Delilah

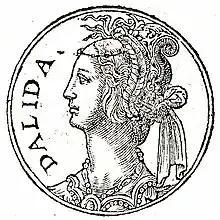
Delilah from the

Delilah was a woman of Sorek. She is the only woman in Samson's story who is named. The Bible says that Samson loved her but not that she loved him. The two were not said to be married and the idea that they had a sexual relationship is, in the words of Josey Bridges Snyder, "at most implicit in the biblical text". The lords of the Philistines bribed her to discover the source of Samson's great strength, each offering to give her 1,100 silver coins. Three times she failed.